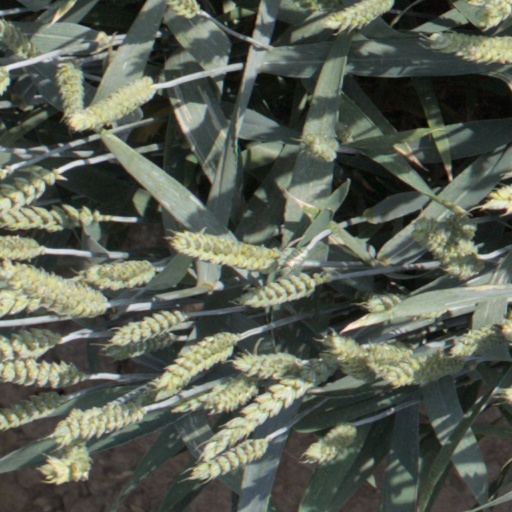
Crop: wheat